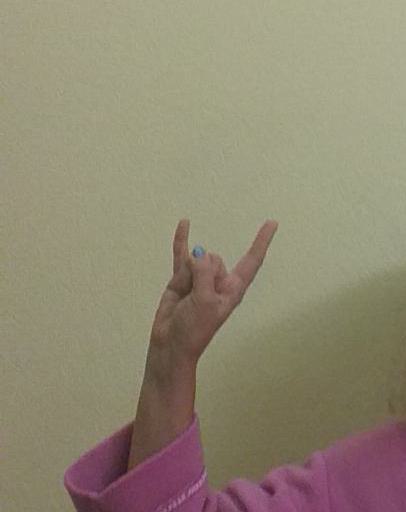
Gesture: rock